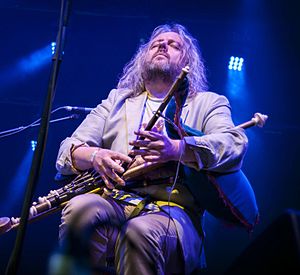
Troy Donockley
Donockley med The Bad Shepherds i 2014.
Troy Donockley er en engelsk komponist og multiinstrumentalist, der er bedst kendt for at spille Uilleann pipes. Haan har optrådt med mange forskellige grupper og kunstnere, men er nok mest kendt som medlem af det finske symfoniske metalband Nightwish, som han har oprtådt med siden 2007, og siden 2013 har været fuldgyldigt medlem af.